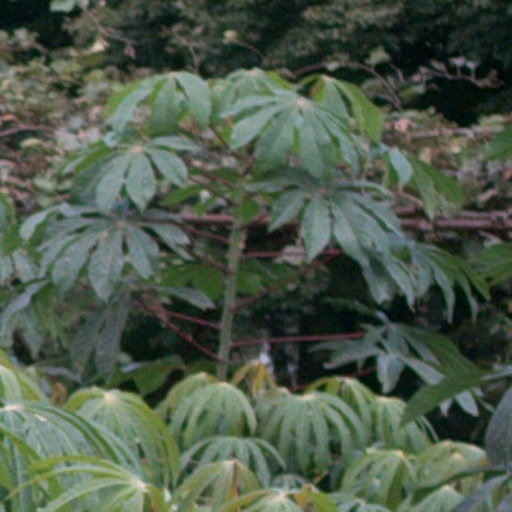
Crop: cassava